Ramón Muttis

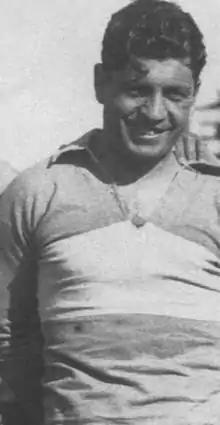
Muttis in 1923

Ramón Alfredo Muttis (12 March 1899 – 12 January 1992) was an Argentine football defender who spent most of his career with Boca Juniors. He also played for the Argentina national team winning the 1925 South American Championship.